Honda CL70

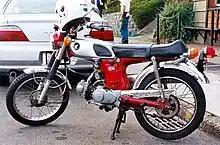
1969 Honda CL70

The Honda CL70 Scrambler was a small motorcycle with a 72 cc four-stroke engine, a four-speed manual gearbox and a pressed steel frame. It was built by Honda between 1969 and 1973. It essentially replaced the Honda CL90. It was a larger-engined version of the CL50, which had been introduced two years earlier. As a scrambler, it had a high-mount exhaust and a high rear fender. This allowed the look, though not really the capability, of extended off-road capability, before real dual-sport motorcycles were available.